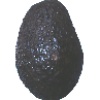
Label: Avocado ripe 1